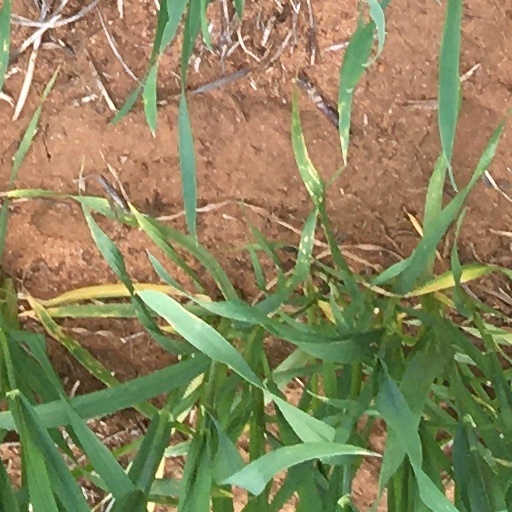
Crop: wheat